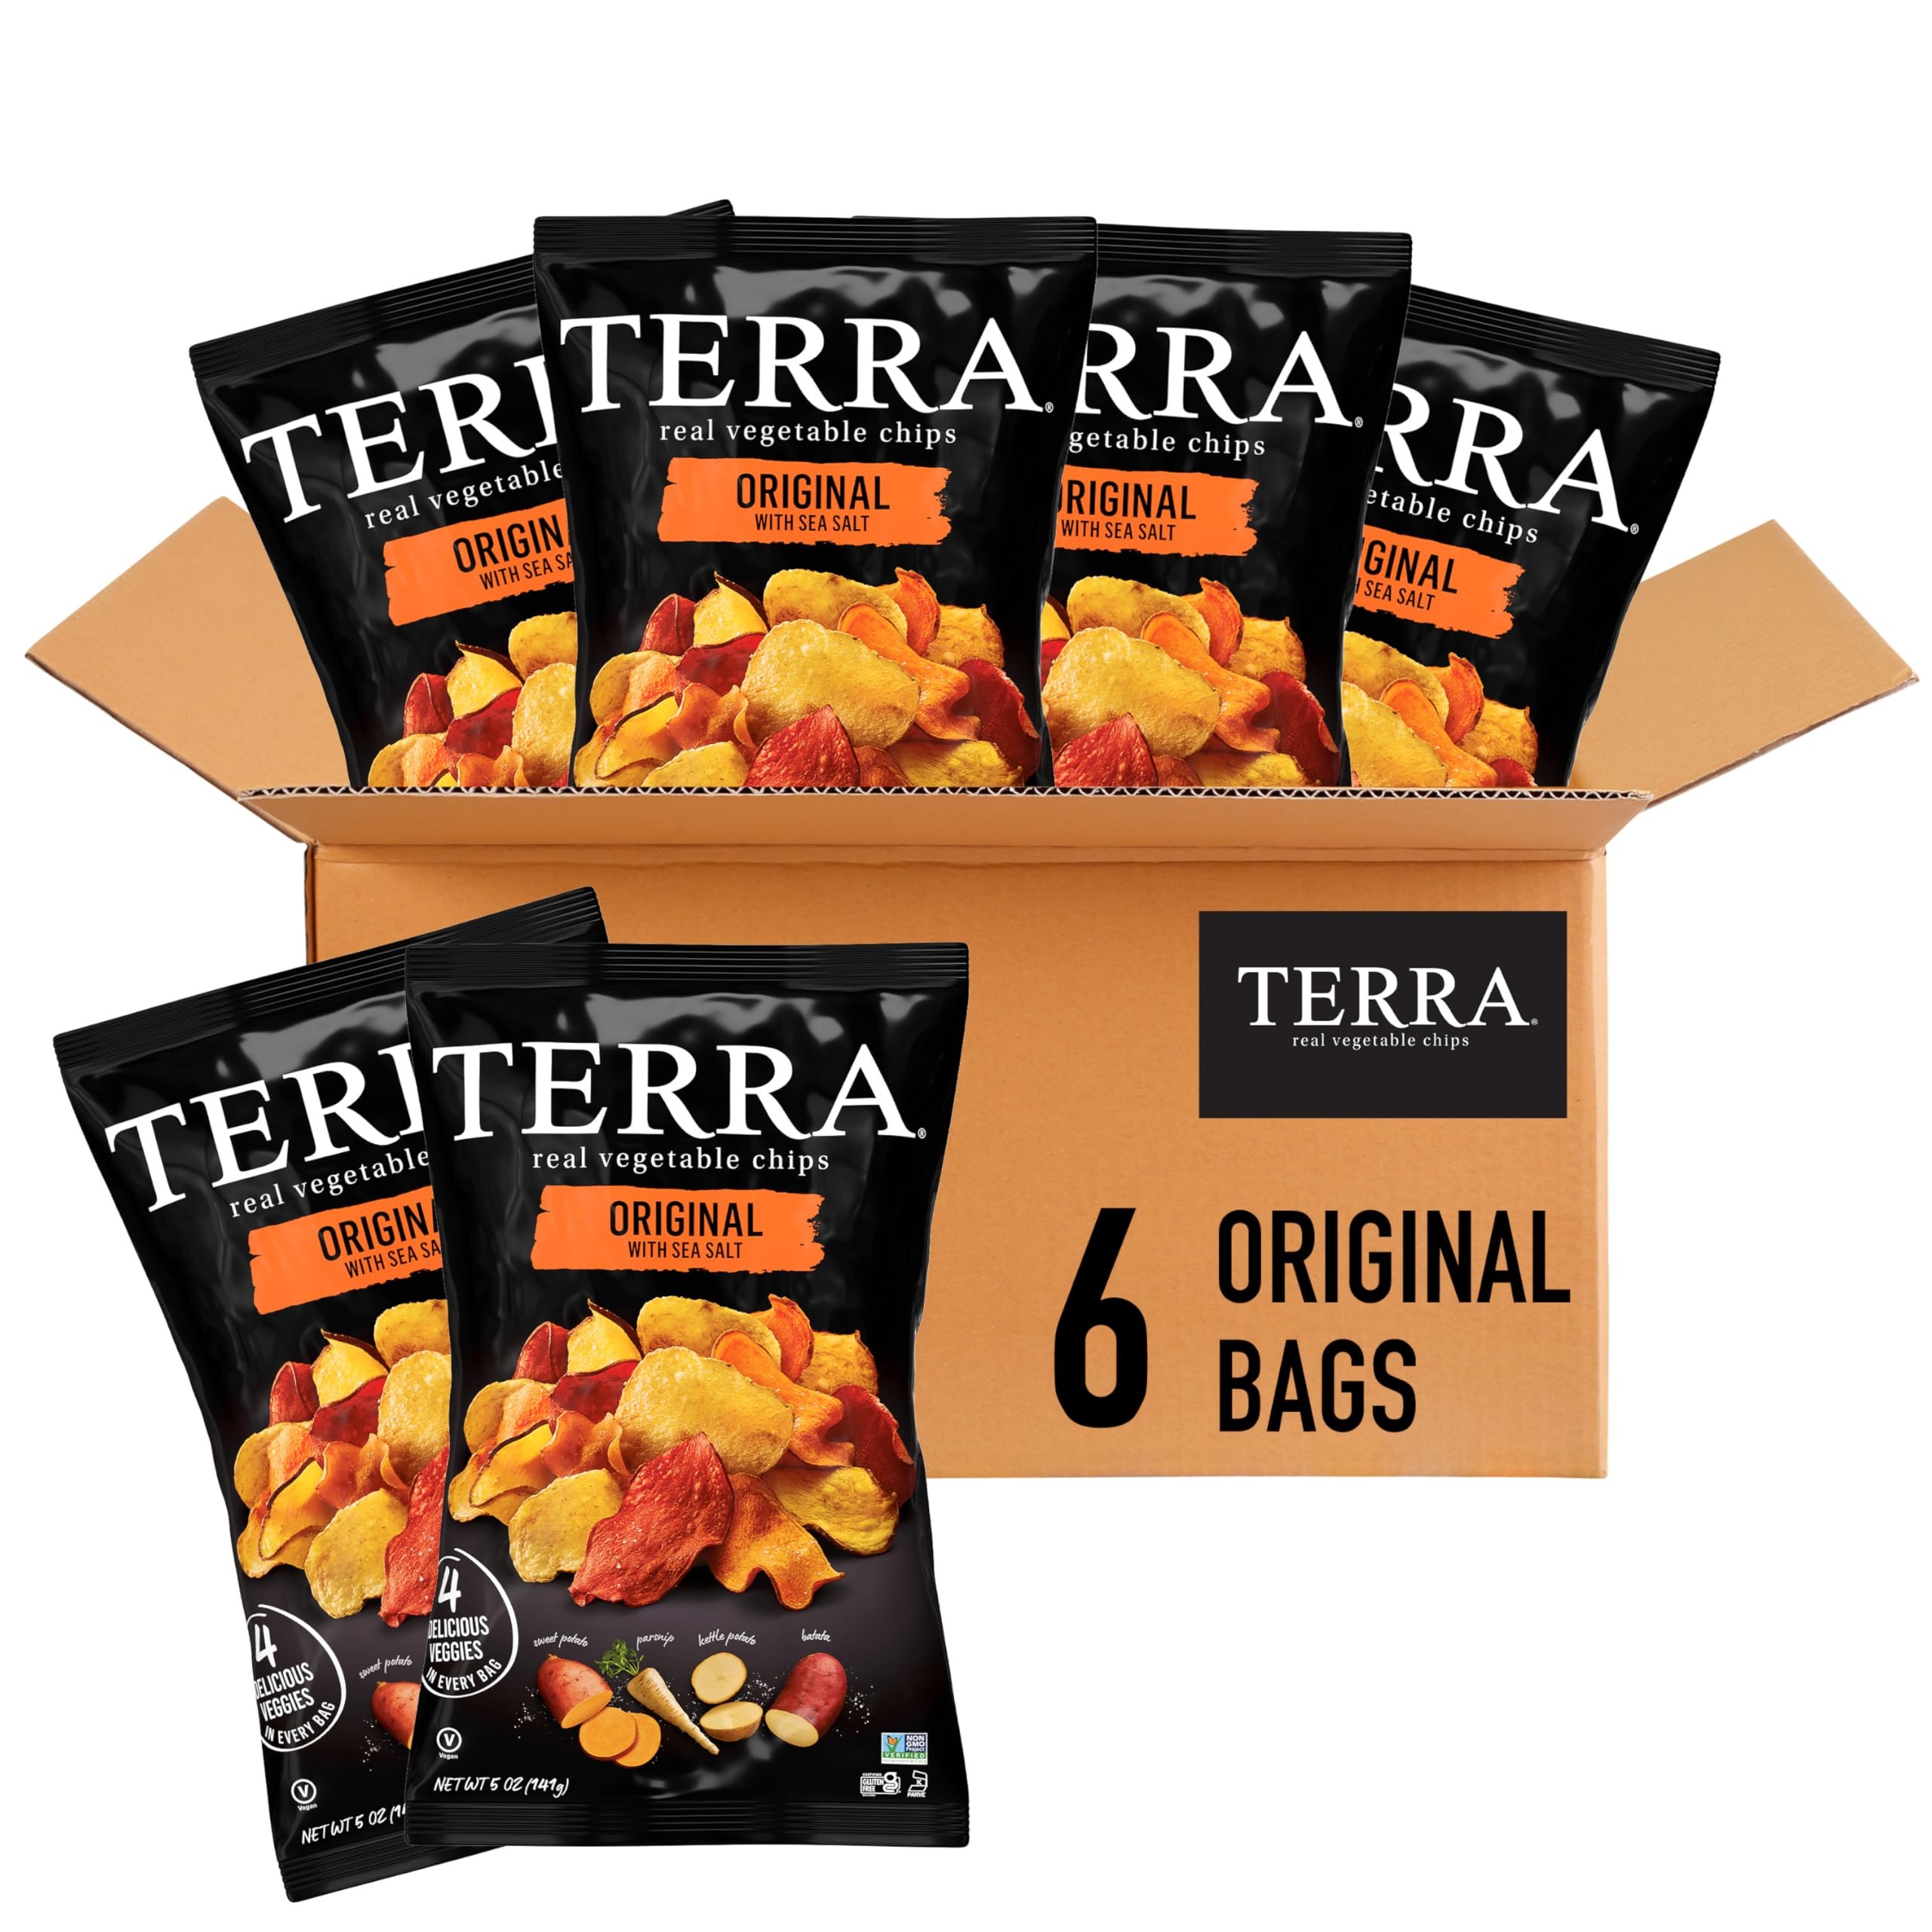
Item Name: Terra Original Sea Salt Real Vegetable Chips, 5 oz (Pack of 6)
Bullet Point 1: Blend of yuca, sweet potato, parsnip, taro and batata
Bullet Point 2: Made with real vegetables
Bullet Point 3: Gluten free, vegan, non gmo project verified and kosher
Bullet Point 4: 0 milligram of cholesterol and 0 gram of trans fat and no artificial flavors or artificial preservatives
Bullet Point 5: Certified Organic
Value: 30.0
Unit: Ounce

Price: 4.04